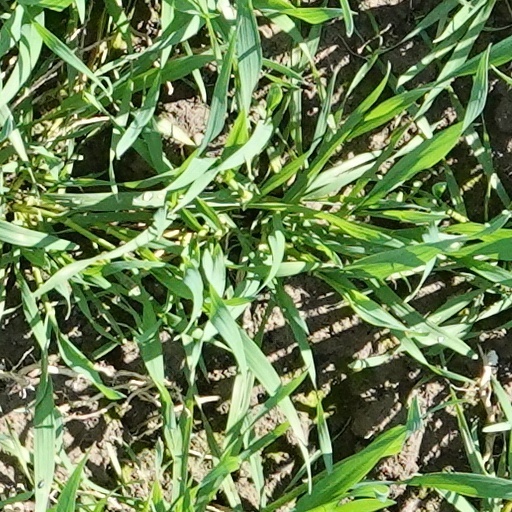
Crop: wheat